Michael Henry Temple

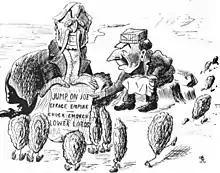
Illustration from "Clara in Blunderland", representing Sir William Harcourt as the Walrus, after a Tenniel engraving for The Walrus and the Carpenter by Lewis Carroll

With R. W. Barnett, Temple wrote the words to the patriotic song "What is Our Own We'll Hold", set to music by Charles K. Harris and performed by Leo Stormont. Stormont's performances of it with "Rule Britannia", at the Tivoli Theatre, dressed as an admiral, were part of the upsurge of anti-German feeling in the aftermath of the Kruger telegram of January 1896.